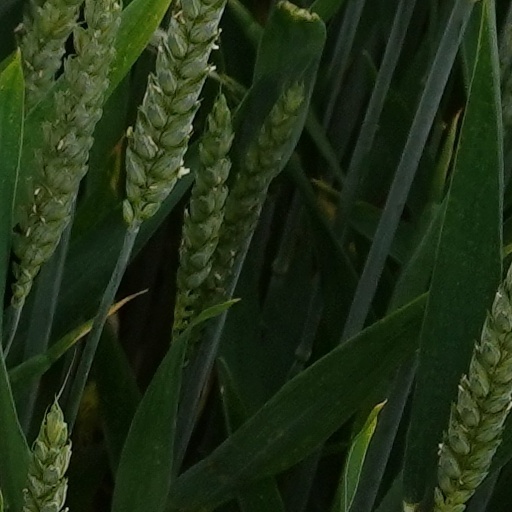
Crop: wheat